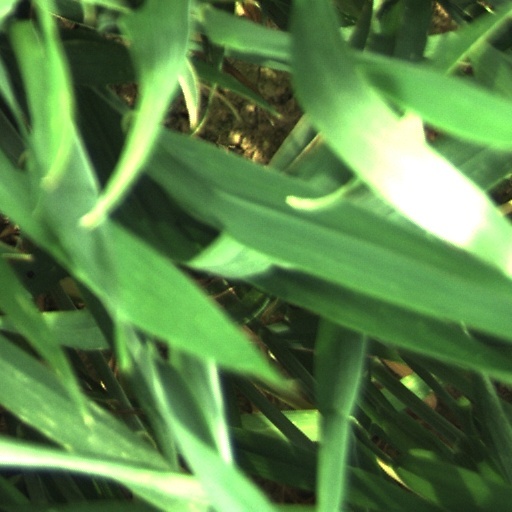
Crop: wheat